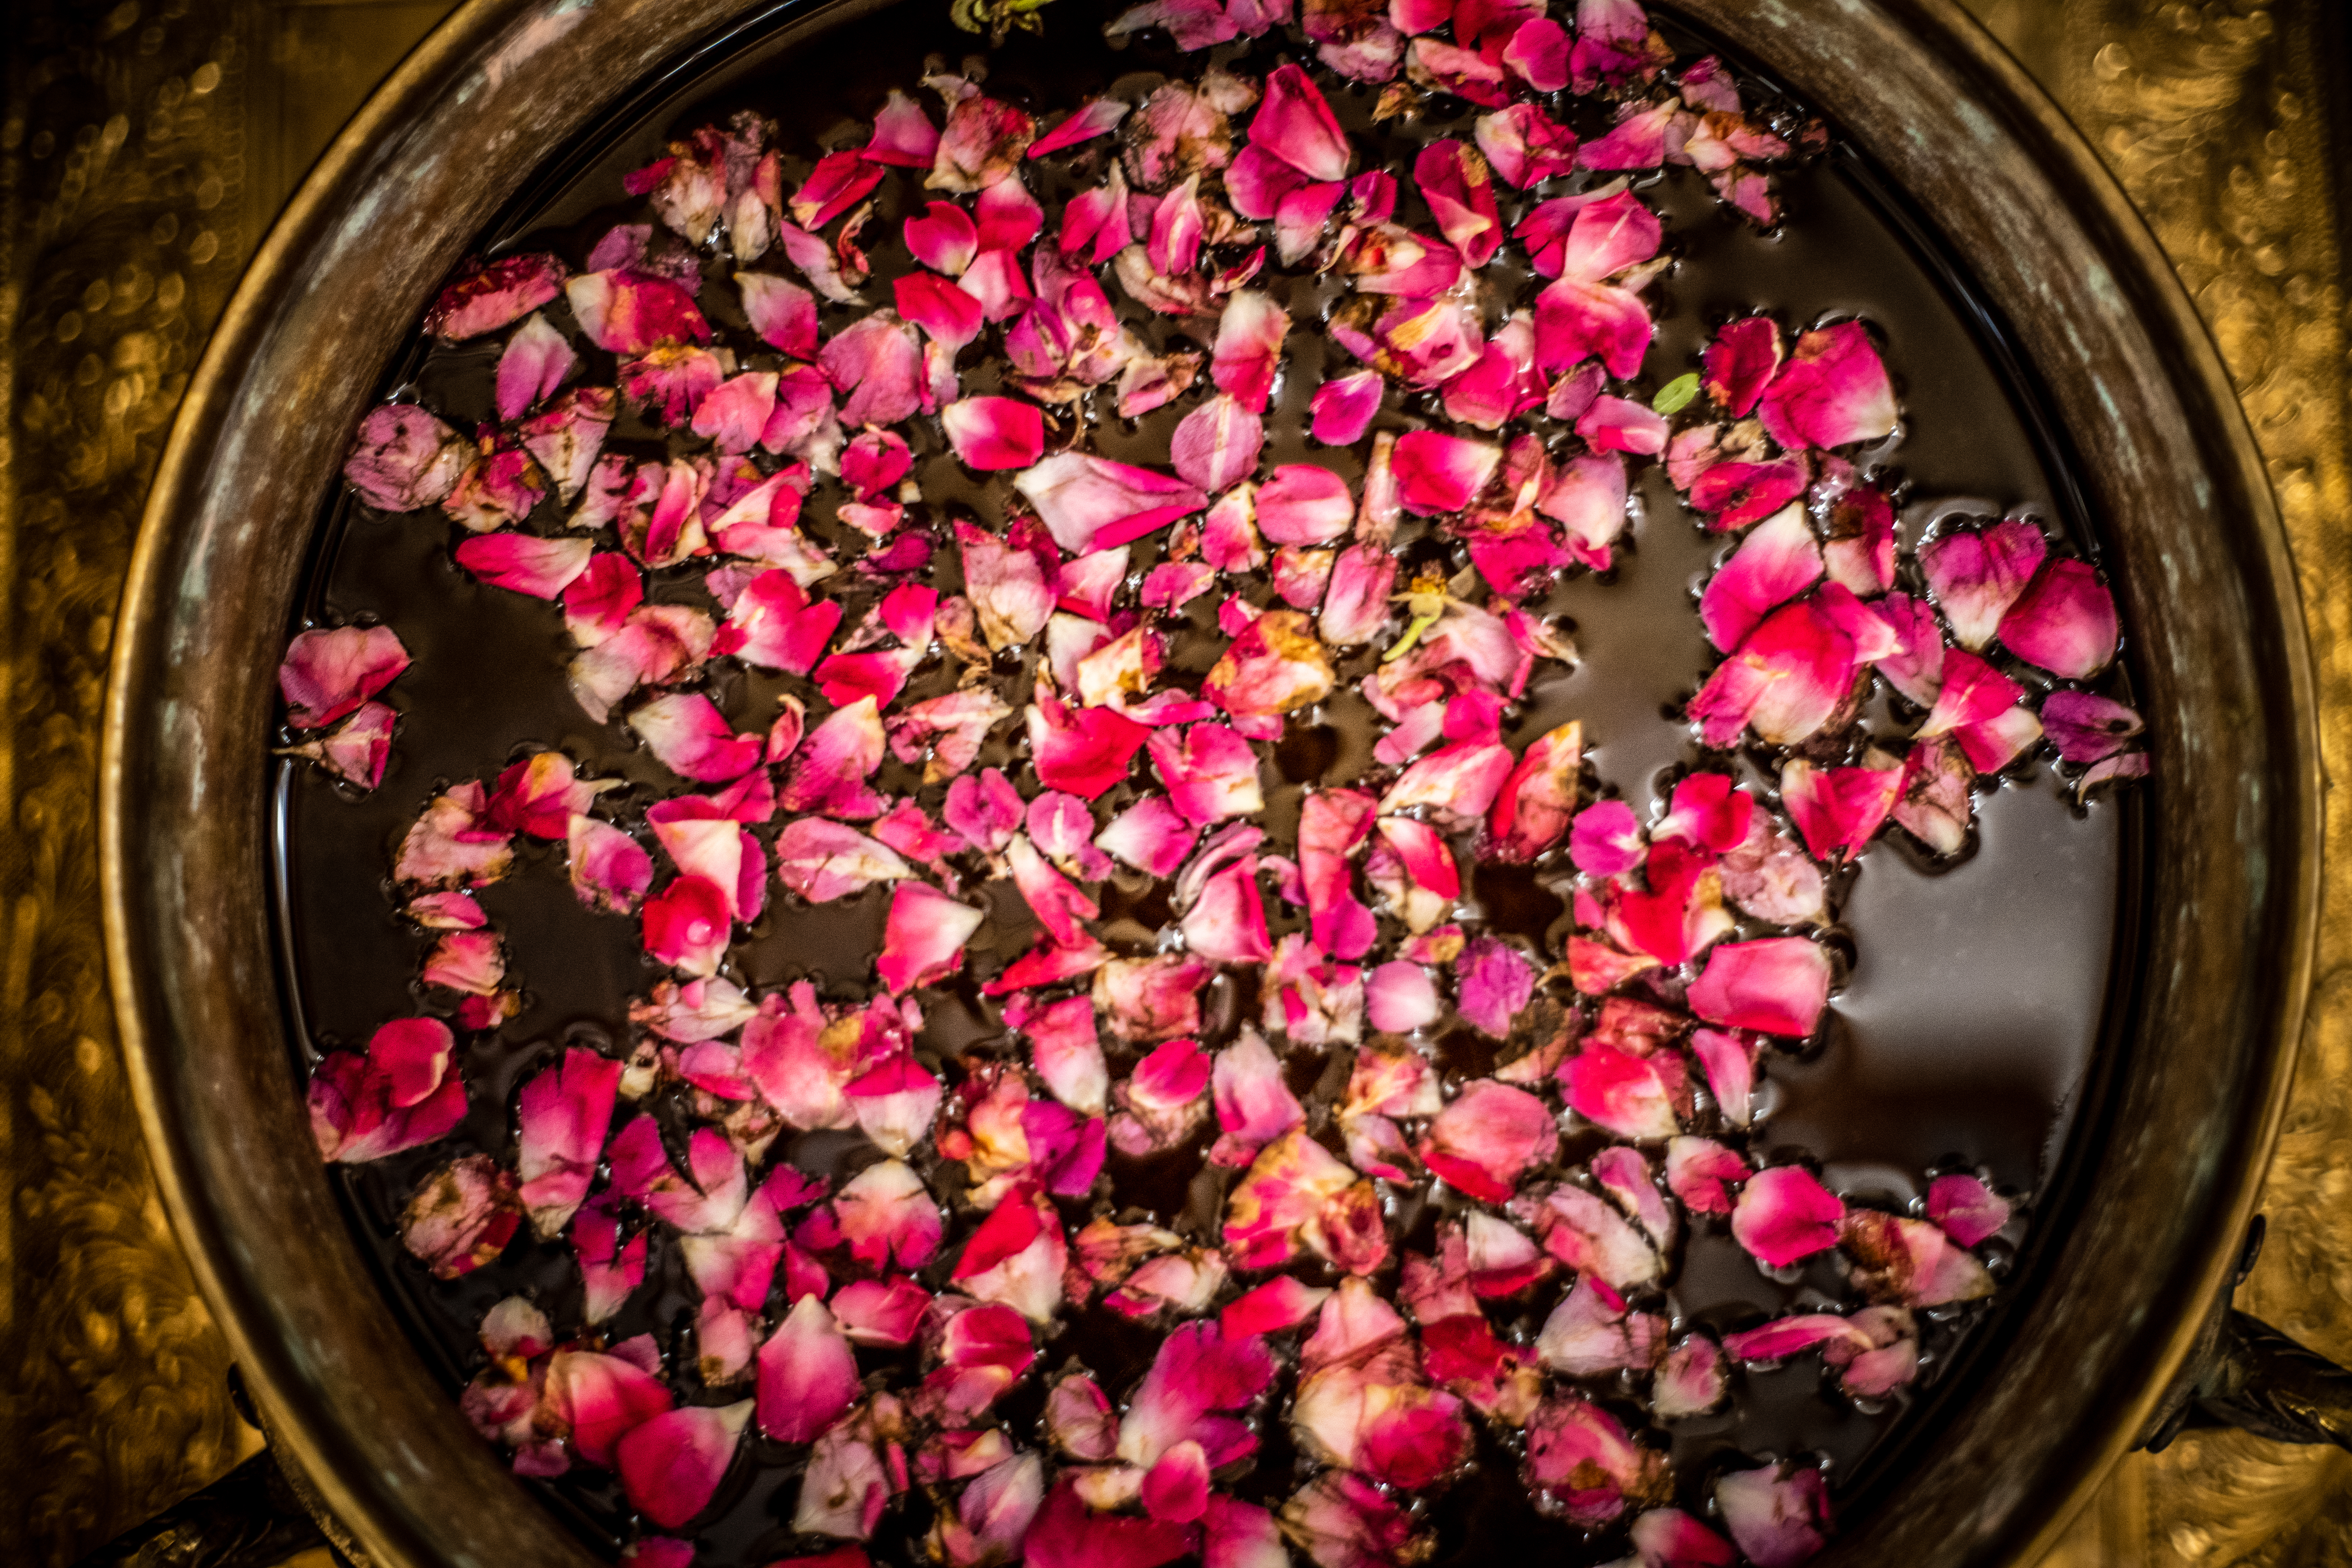
flower, jaipur, aroma, aromatherapy, background, beautiful, beauty, blossom, bowl, care, closeup, decor, design, floral, fragile, fresh, health, healthcare, healthy, luxury, natural, nature, object, oriental, petal, pink, relax, relaxation, rest, rose, salon, spa, tender, therapy, treatment, water, wellness, white, wooden, red, plant, magenta, wildflower, impatiens, flowering plant, perennial plant, herbaceous plant